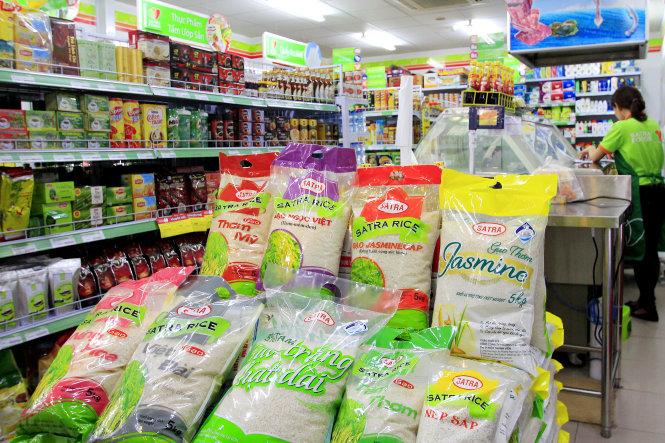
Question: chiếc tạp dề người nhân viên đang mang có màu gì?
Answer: chiếc tạp dề có màu đỏ